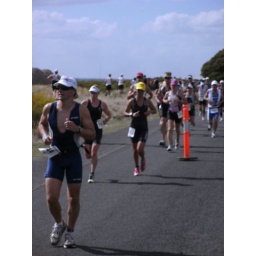
Nikki also easy to spot in the lucky yellow hat